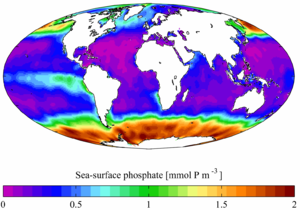
Taux annuel moyen mesuré en surface, dans le cadre de l'atlas mondial des océans. Le phosphore, oligoélément indispensable à la vie est inégalement réparti sur terre et dans les océans, les poissons et les oiseaux jouent un rôle important dans sa concentration et dans son retour à la terre (bioturbation). Le cycle biogéochimique et écologique du phosphore a été modifié par l'Homme qui l'a récemment massivement introduit sous forme d'engrais (eutrophisant) dans les agrosystèmes, et indirectement dans les écosystèmes
Le World Ocean Atlas est un produit du National Oceanographic Data Center qui dépend de la NOAA. Il est constitué de données climatologiques in situ pour l'océan planétaire. Sa première publication a lieu en 1994, et est réédité à des intervalles d'environ quatre ans : 1998, 2001 et 2005. Il existe également des produits du même genre distribués par le centre de données CORIOLIS. Les climatologies WOA utilisent toutes les données disponibles depuis le début des mesures thermohalines de l'océan, or les climatologies sont utilisées comme valeurs moyennes d'un paramètre en un jour de l'année à un point géographique donnée et le fait qu'il existe des tendances inter-annuelles sur certains paramètres physiques fait que le choix de la période utilisée pour produire la climatologie peut avoir des répercussions importantes.